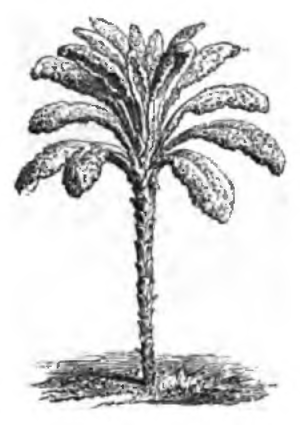
Les plantes potagères. Description et culture des principaux légumes des climats tempérés, 1re édition, ouvrage publié par la maison Vilmorin-Andrieux &amp
Le chou palmier, donc faisant partie des choux non pommés.